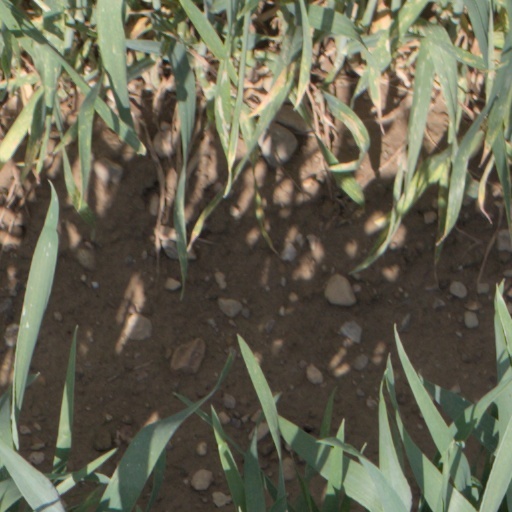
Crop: wheat